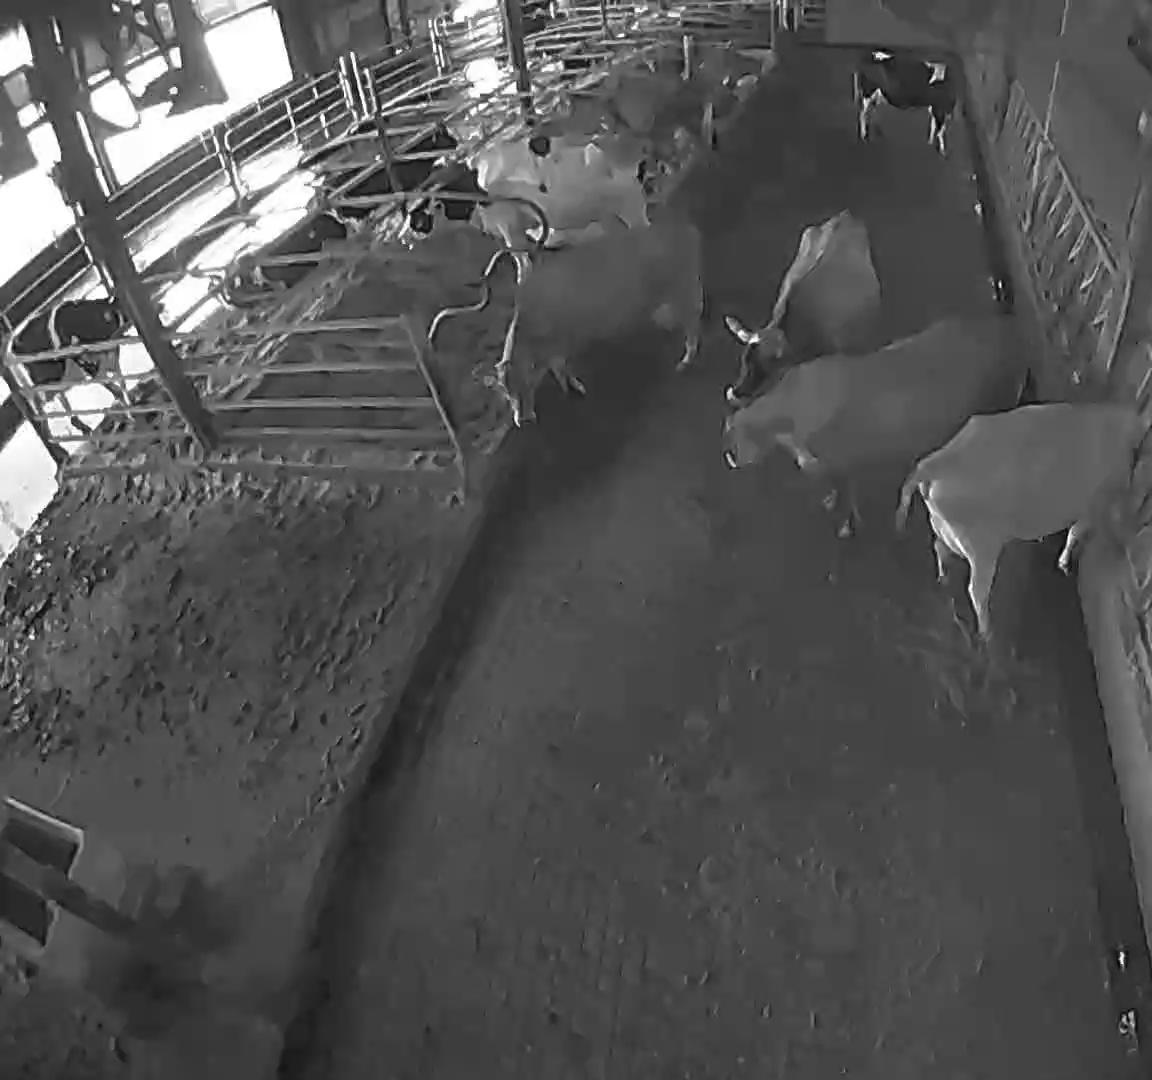
Number of cows: 10